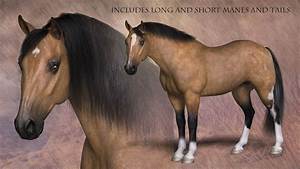
Label: cavallo